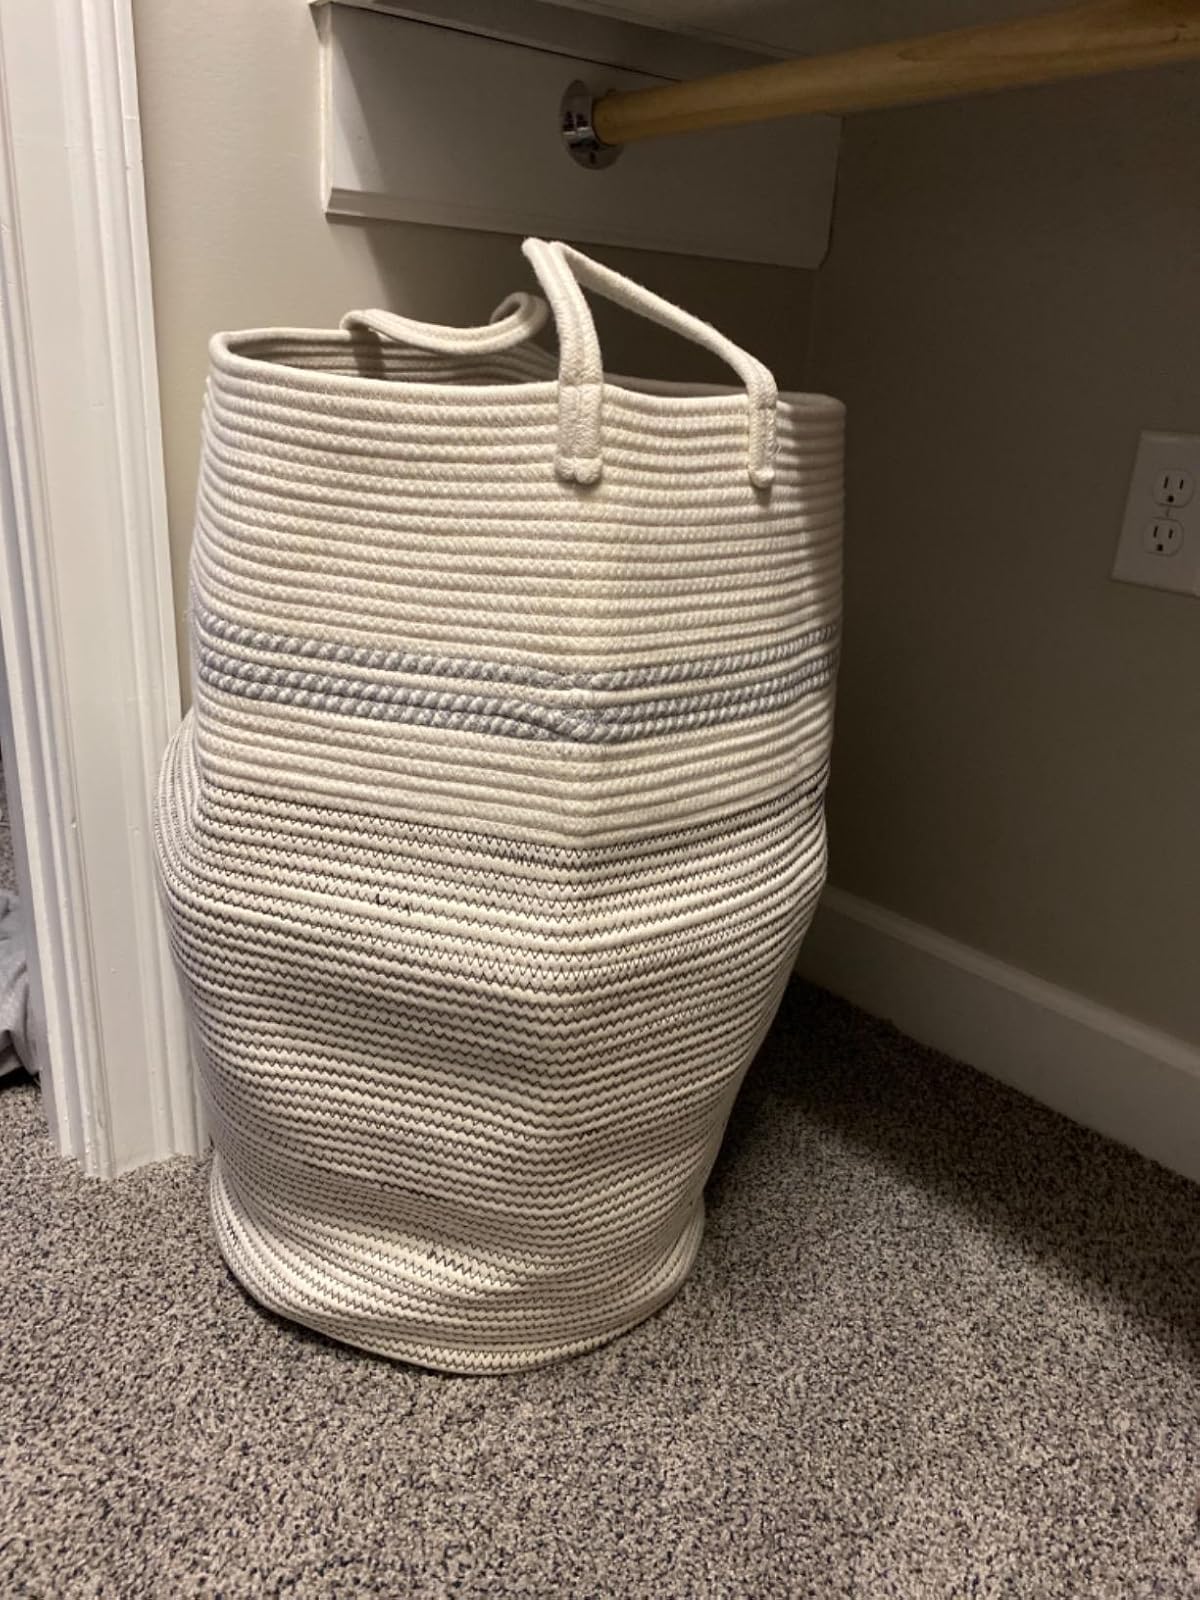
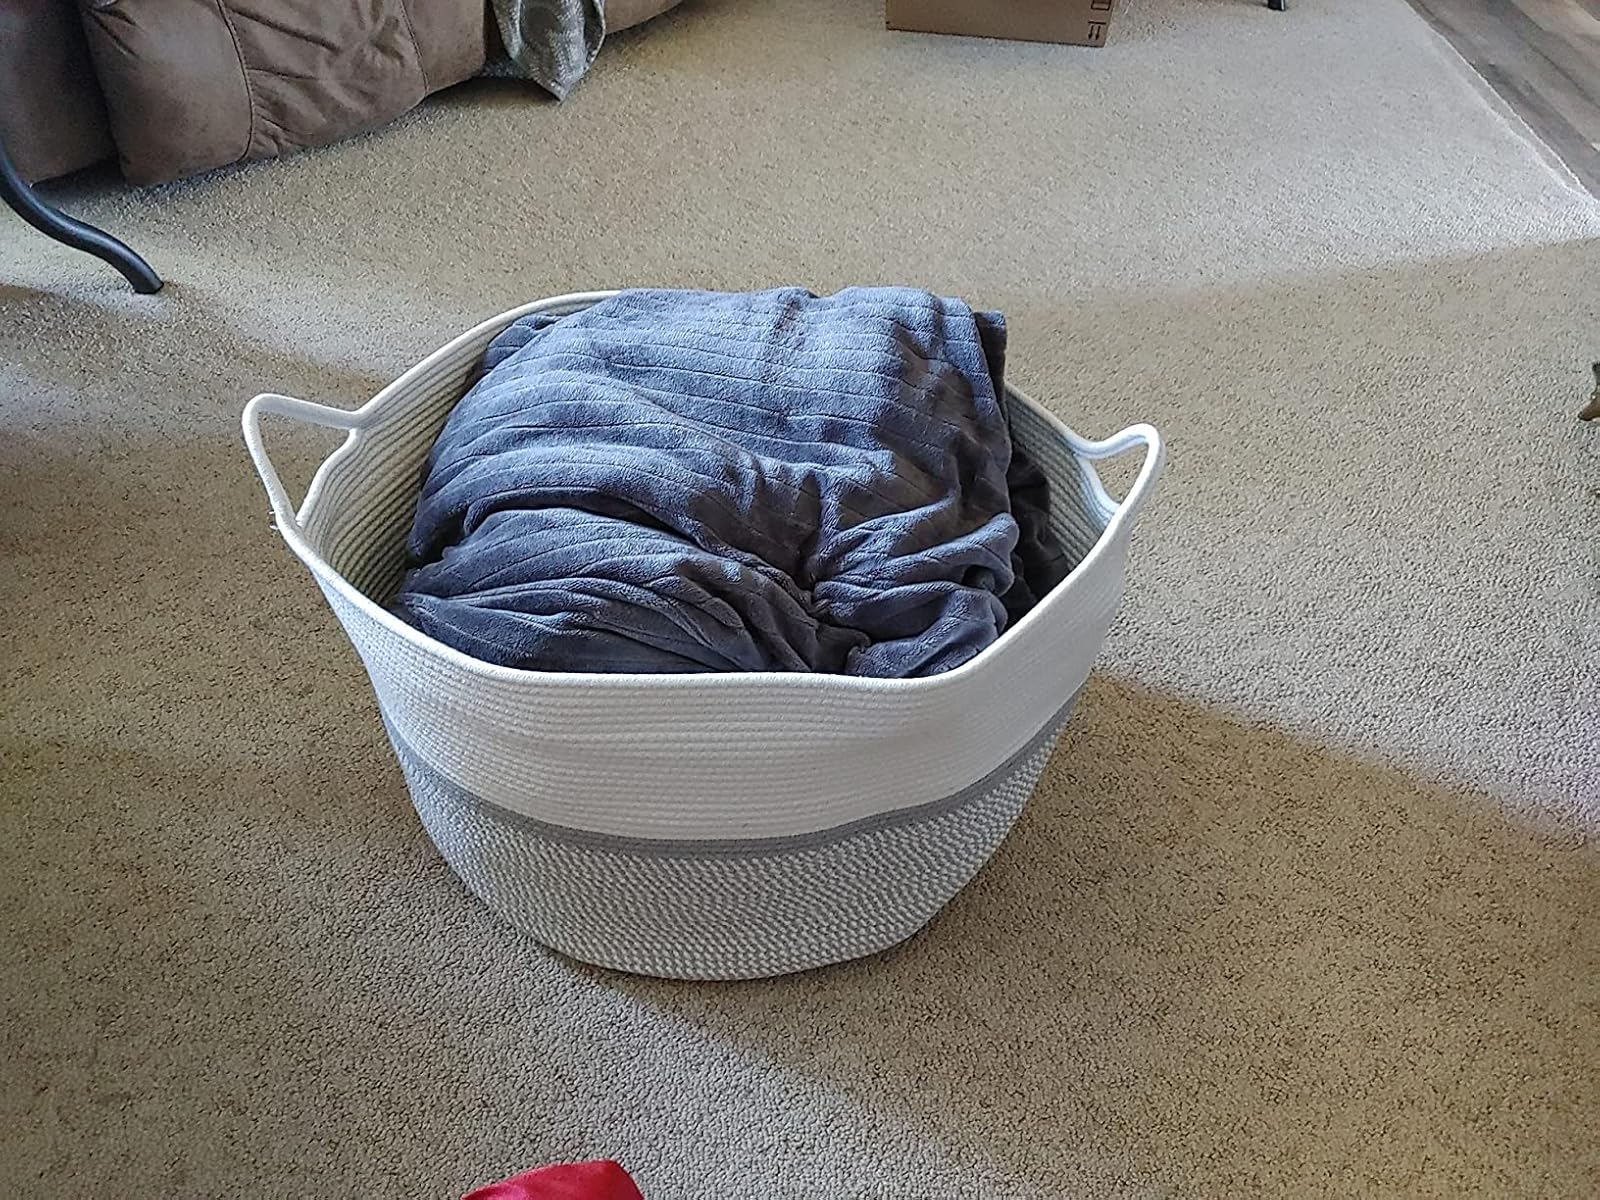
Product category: items_hamper
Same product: no